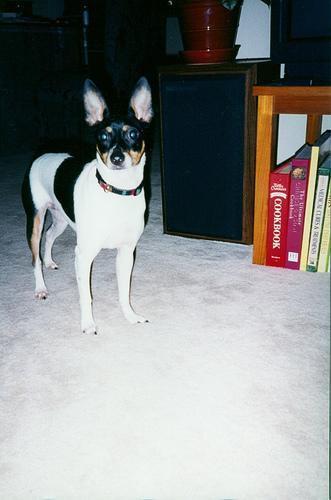
toy_terrier